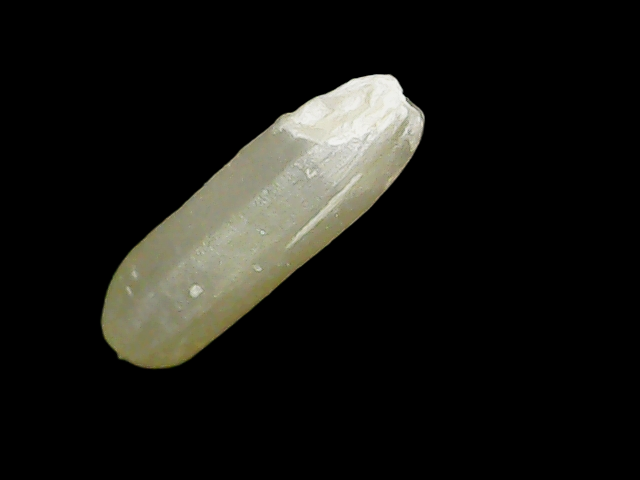
Rice variety: Binadhan7